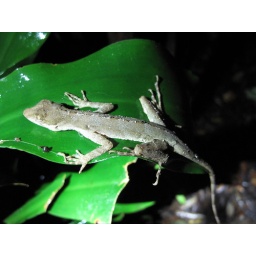
night tour in monteverde cloud forest